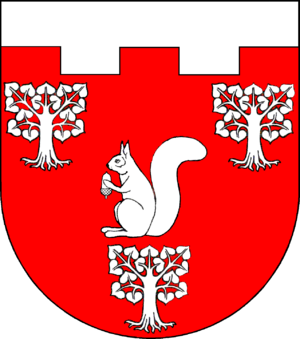
Emkendorf
Coat of arms of Emkendorf
Emkendorf er en kommune og en by i det nordlige Tyskland, beliggende i Amt Nortorfer Land i den sydøstlige del af Kreis Rendsborg-Egernførde. Kreis Rendsborg-Egernførde ligger i den centrale del af delstaten Slesvig-Holsten.